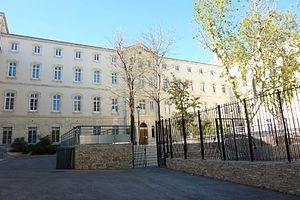
Cours d'honneur du nouveau Collège Longchamp, réhabilité entre 2007 et 2011.
Initialement construit pour accueillir les sœurs du Sacré-Cœur, le futur collège Longchamp, situé au 23, rue Jean-de-Bernardy, à Marseille, est devenu en 1906 un lycée de jeunes filles, à la suite de la suppression de l'enseignement confessionnel.